Interstate 440 (North Carolina)

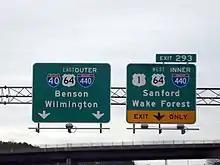
Former Signs along I-440 Showing the Inner and Outer Designations along the highway

The original I-440 designation used "inner" and "outer" labels rather than east and west labels because the freeway made a full loop around the city. "Inner" was used to designate the clockwise direction around the beltline, and "outer" was used to designate counterclockwise. In 2008, State Highway Administrator W. F. Rosser asked the US Department of Transportation to remove the I-440 designation from the southern portion of the beltline, where it was cosigned with I-40. This decision was primarily made to prevent confusion of travelers who used the highway. On November 10, 2008, I-440 was officially truncated on the western end at the I-40/US 1/US 64 interchange in western Raleigh and at the I-40 interchange in southeast Raleigh. The inner and outer labels were also dropped and replaced with east and west designations. The Federal Highway Administration route log has been updated to show the shortened distance. By 2010, the entirety of the highway's signs had been changed to the new designation.